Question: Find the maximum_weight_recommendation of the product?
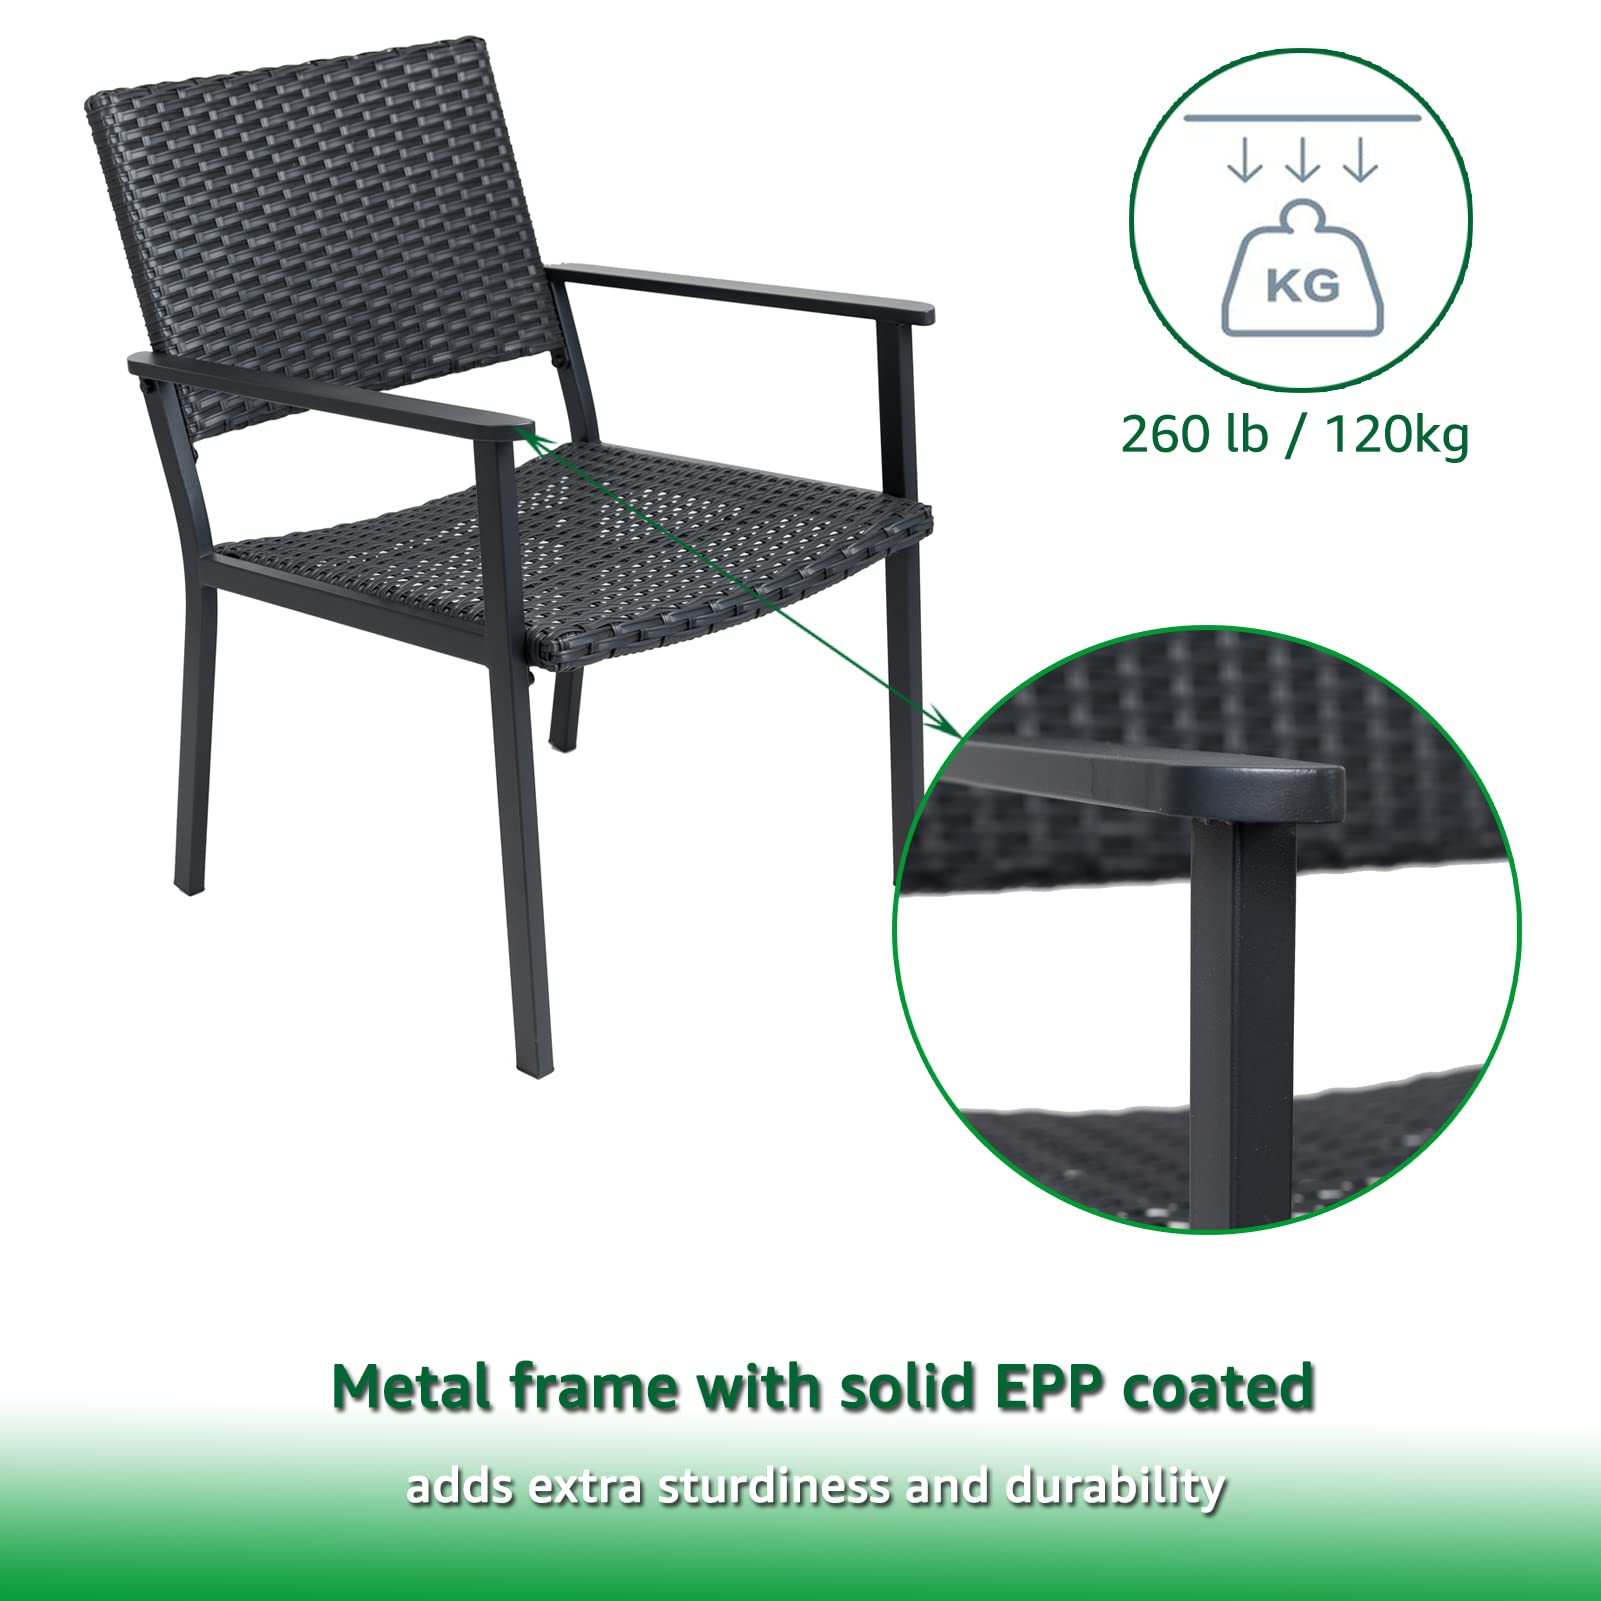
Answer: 120 kilogram